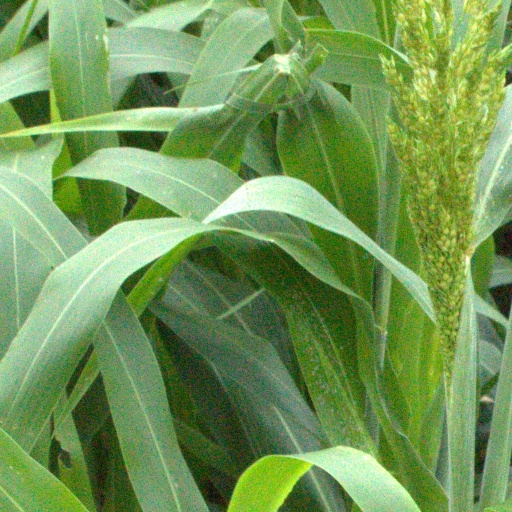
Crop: sorghum